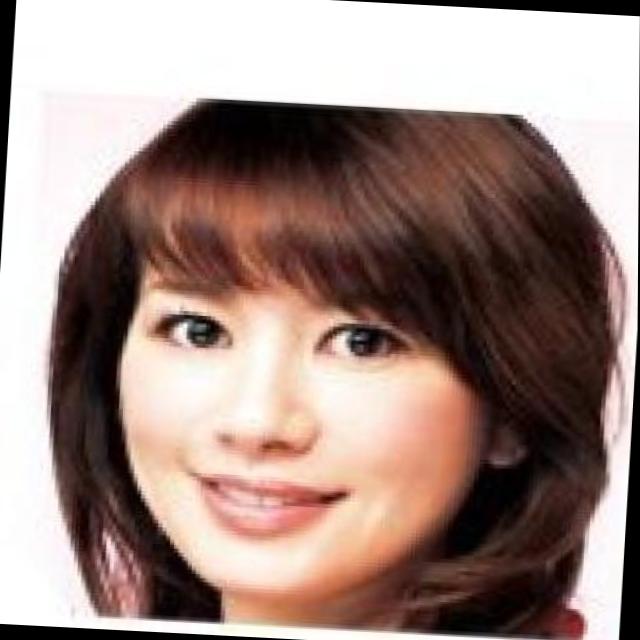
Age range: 21-44